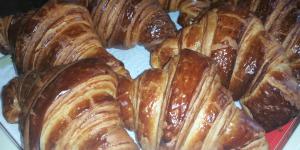
croissant de mantequilla casero